Ceres, California

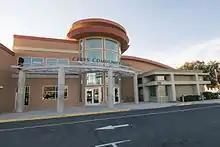
Ceres Community Center

In the California State Legislature, Ceres is in , and in .